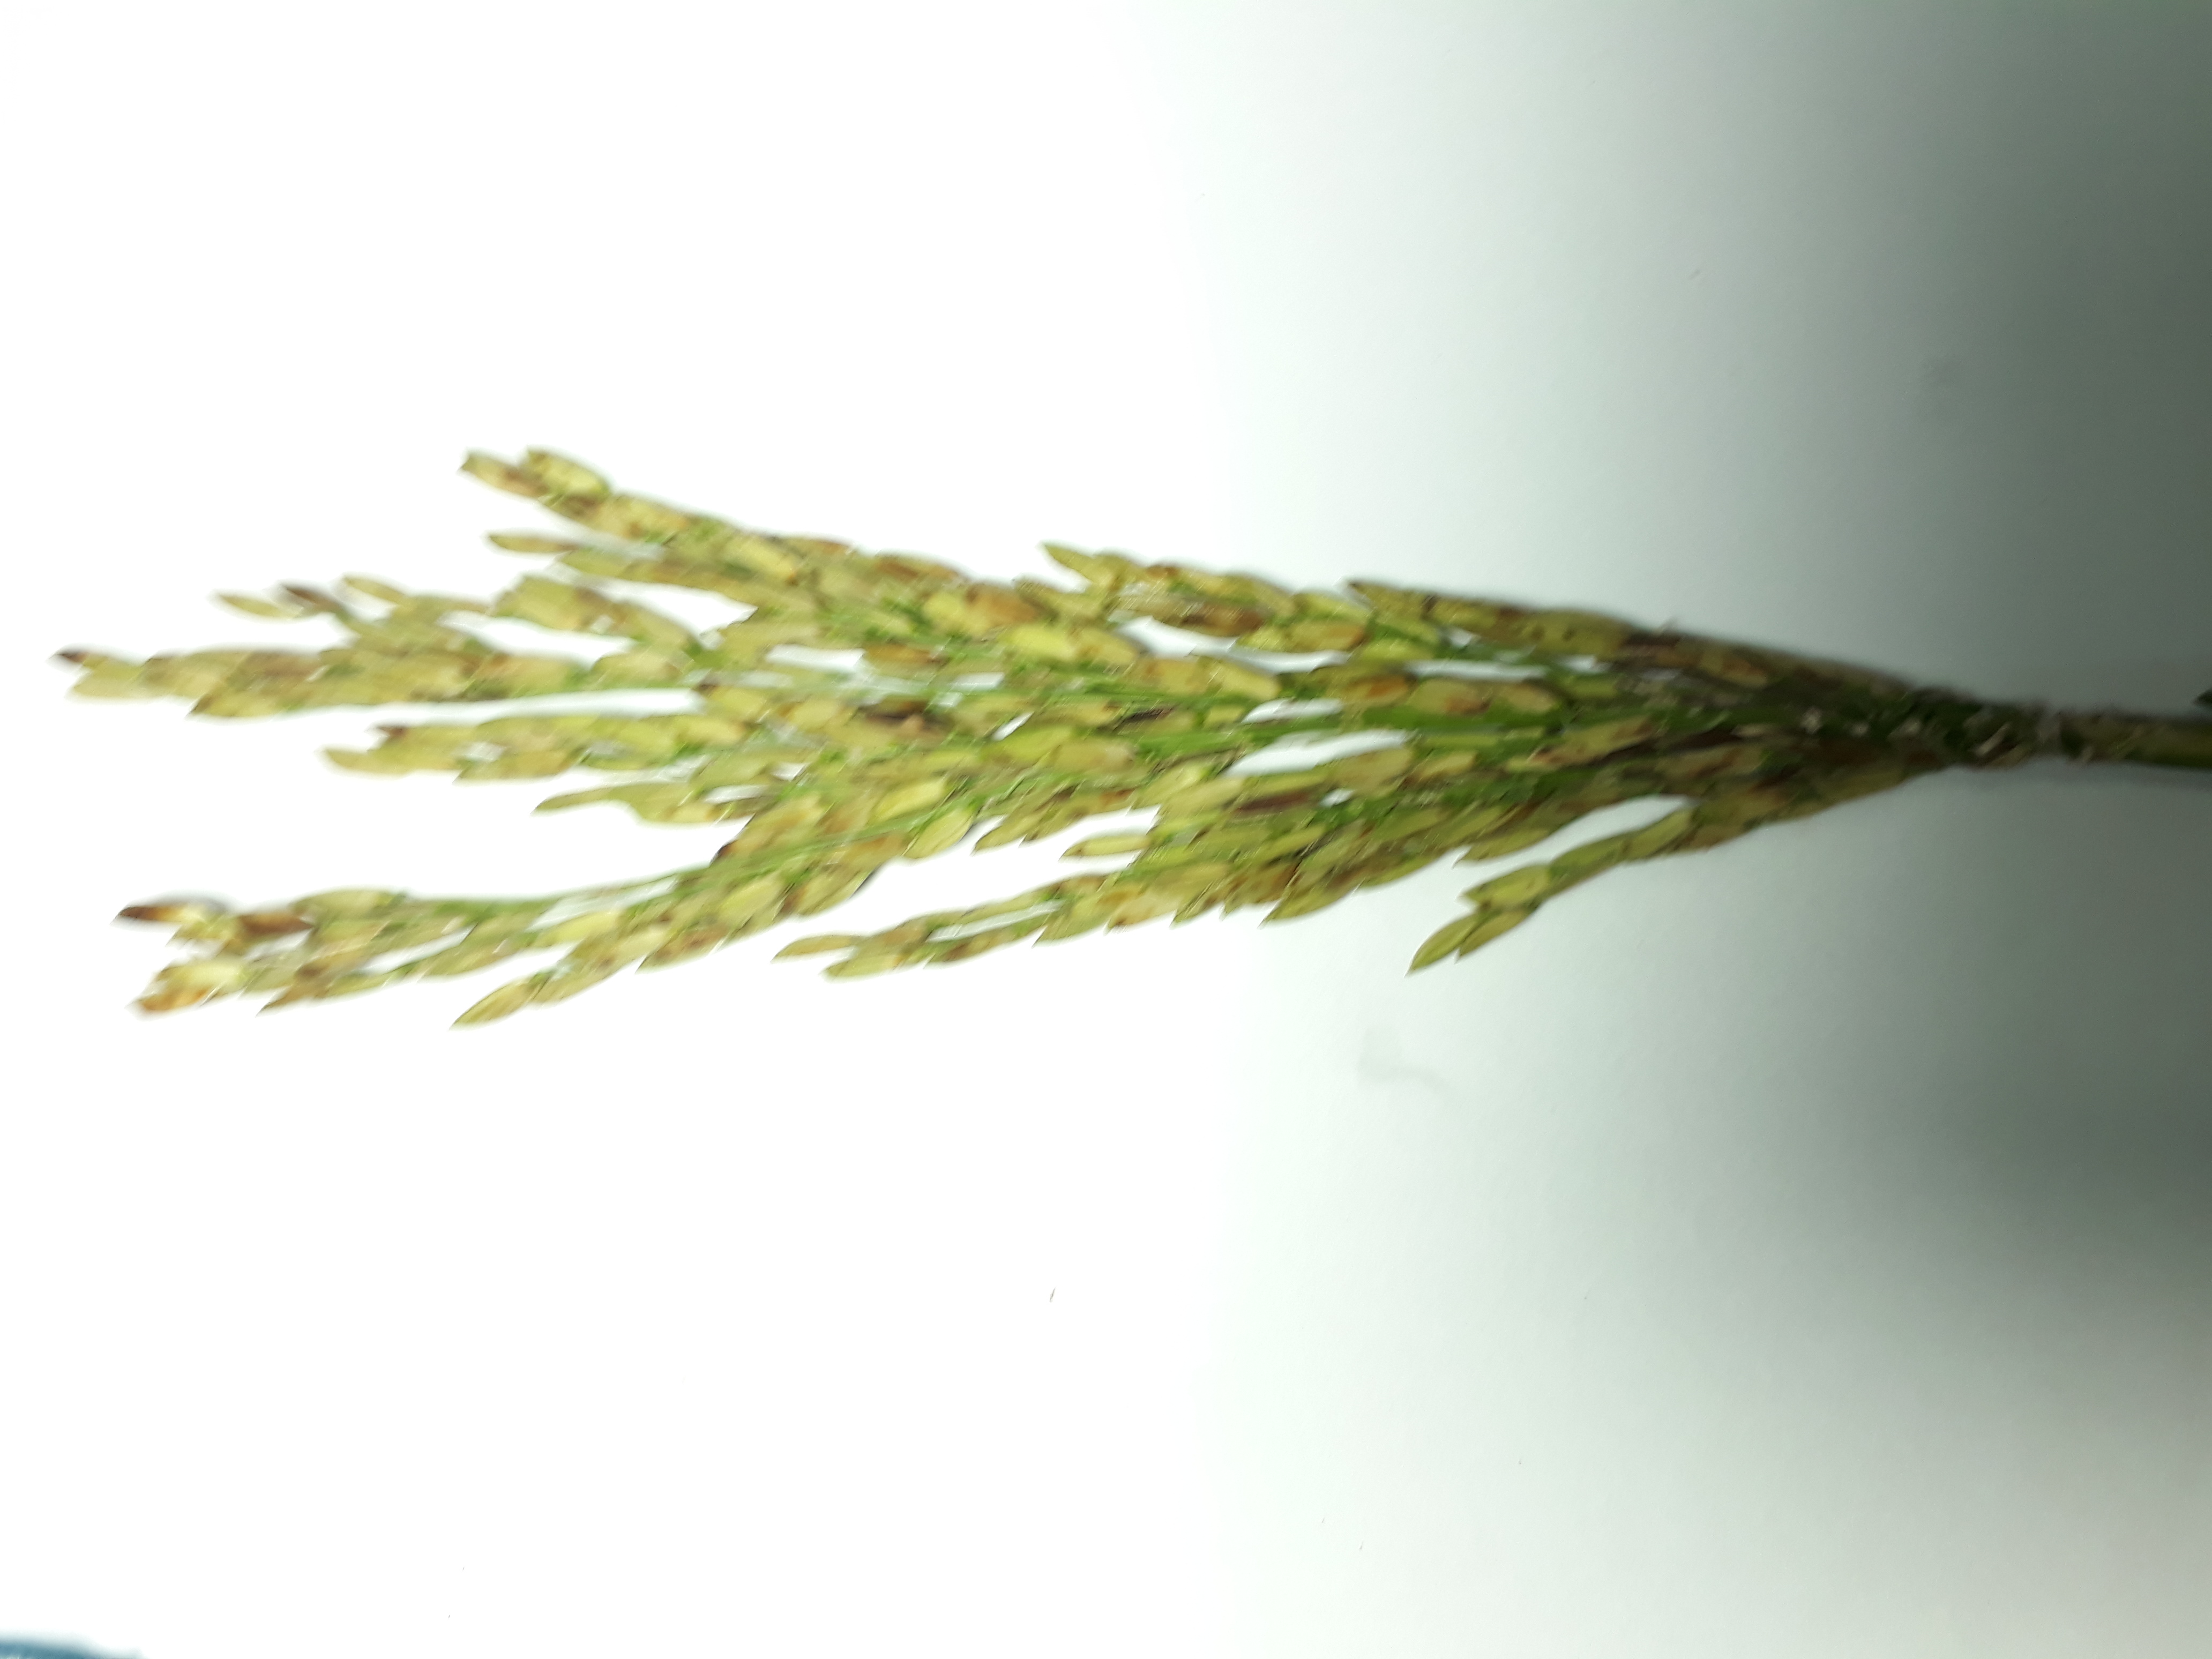
Label: Damaged